Jane Evans Elliot

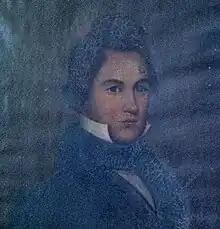
Colonel Alexander Elliot, Jane Evans Elliot's husband

On January 12, 1847, Jane married Alexander Elliot, a lumberman and colonel in the state militia. Alexander previously had served in the North Carolina House of Commons (1824-1825) and the North Carolina Senate (1826-1827). Jane joined her husband at his residence on the Ellerslie Plantation after marrying. The couple had several children together: Mary Eliza, Jennie, Henry, George, Emily (Emmie), Jonothan (Jonnie), and Katie. Around the age of 35, Jane became sick with an unknown illness and was expected to die. The early death of her sister Mollie in 1855 likely exacerbated the illness. Jane would not fully recover until 1859.